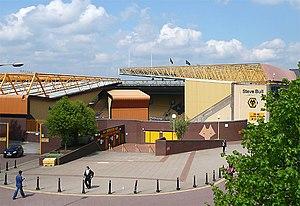
Le Wolverhampton Wanderers Football Club est un club de football professionnel anglais représentant la ville de Wolverhampton dans les West Midlands. Communément appelé par son surnom de Loups, le club a été fondé en 1877. Il joue depuis 1889 au Molineux Stadium. Le club est un des membres fondateurs du championnat anglais et a été très actif dans la création des coupes d'Europe de football.